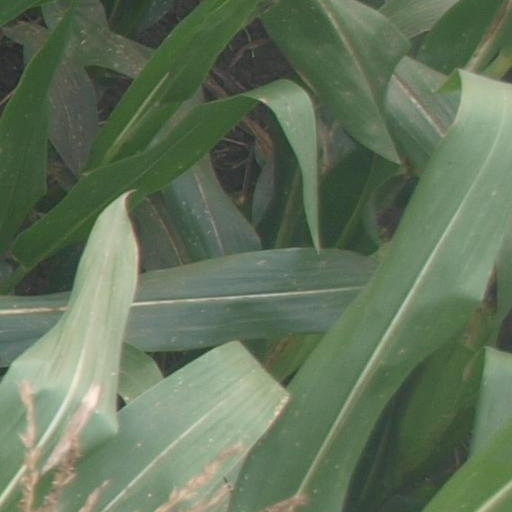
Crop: maize; corn